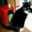
Label: cat